Vision of the Apocalypse (Bathas)

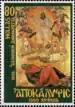
Greek Stamp Vision of the Apocalypse

The gilded background strongly outlines the painted shapes. The figures are formed out of abstract but expressive contours. Thomas Bathas clearly identifies various body parts or items of clothing while creating beautiful patterns. He clearly uses striations to suggest folds of fabric. The bright red, pink, white, and green colors suggest the artist implemented the cangiante style.